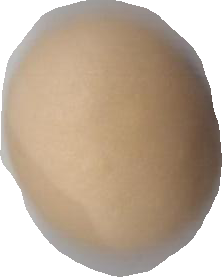
Variety: Anjasmoro